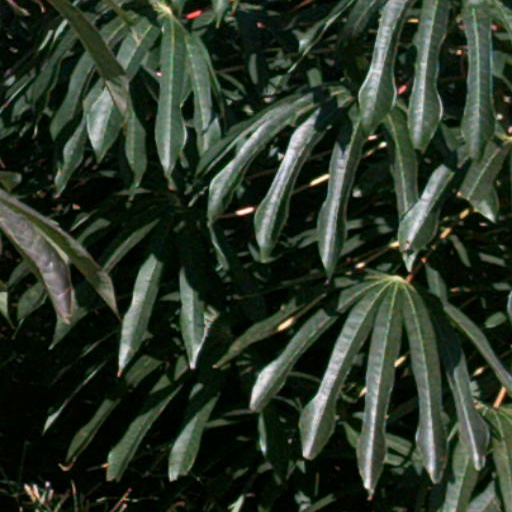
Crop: cassava